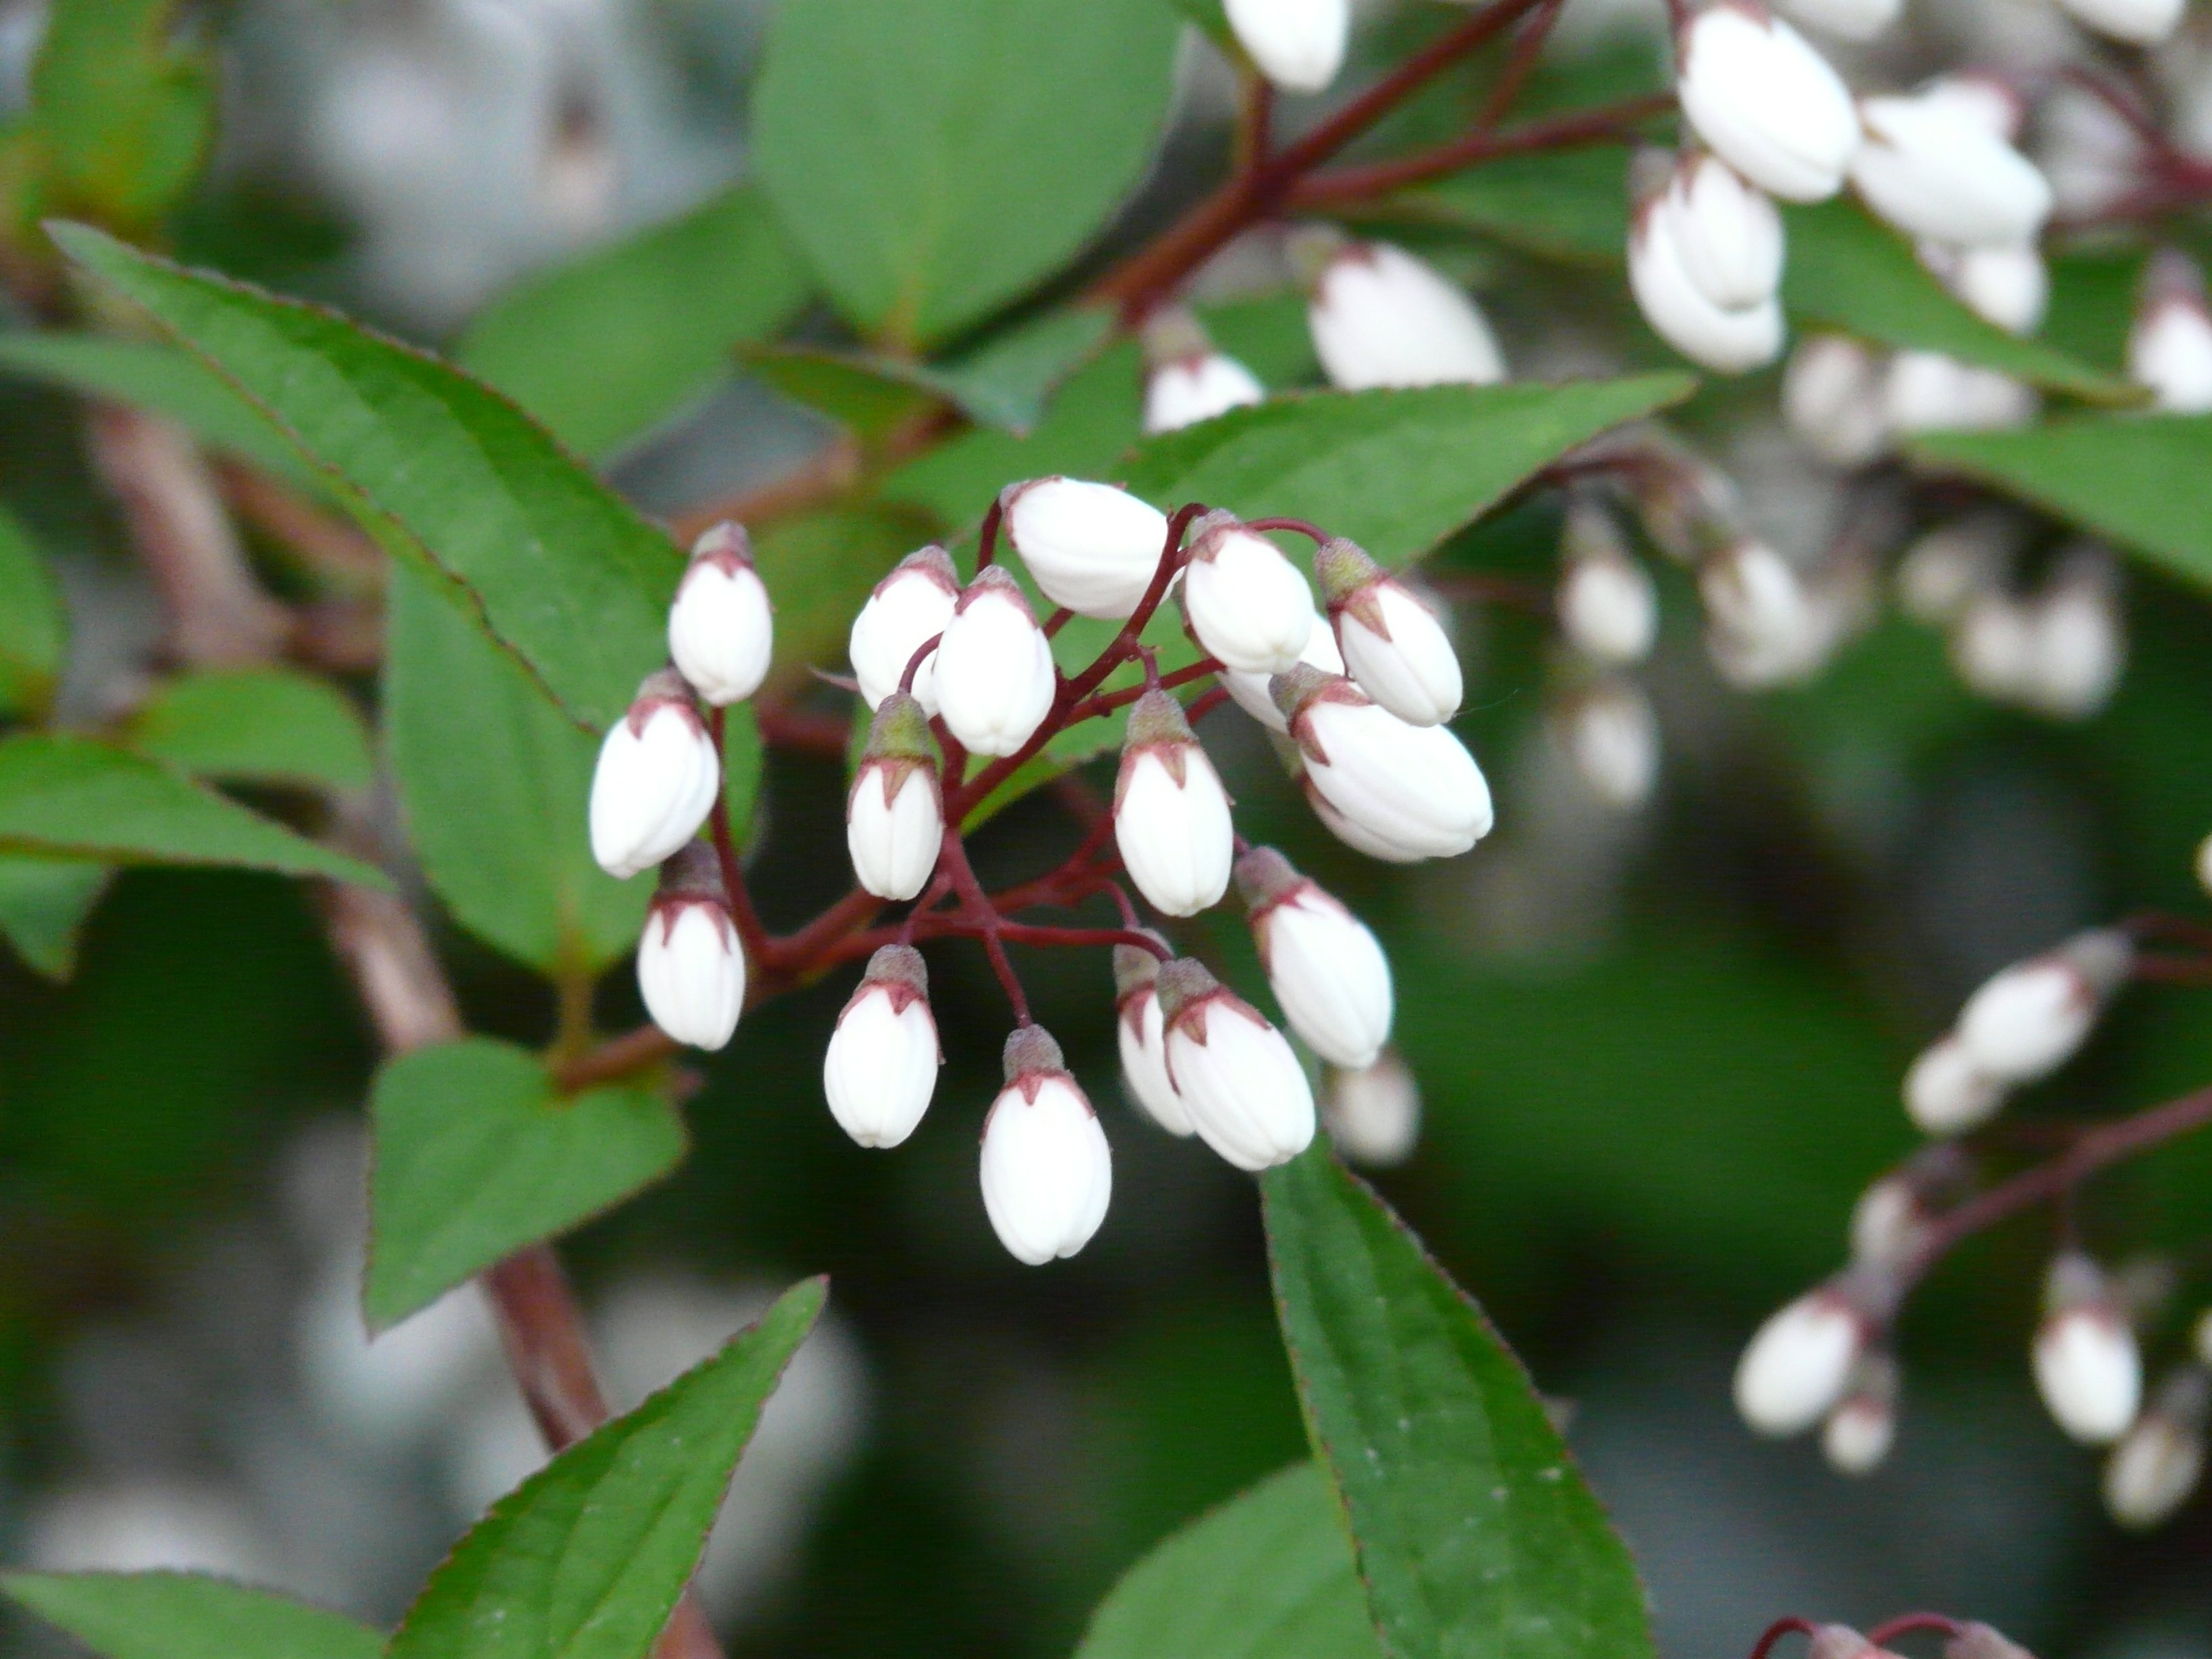
branch, blossom, plant, white, fruit, berry, leaf, flower, bloom, bell, bush, food, spring, green, produce, evergreen, botany, flora, leaves, shrub, viburnum, bud, ornamental shrub, macro photography, ornamental plant, flowering plant, greenhouse hydrangea, land plant, deutzie, maiblumenstrauch, sternchen bush